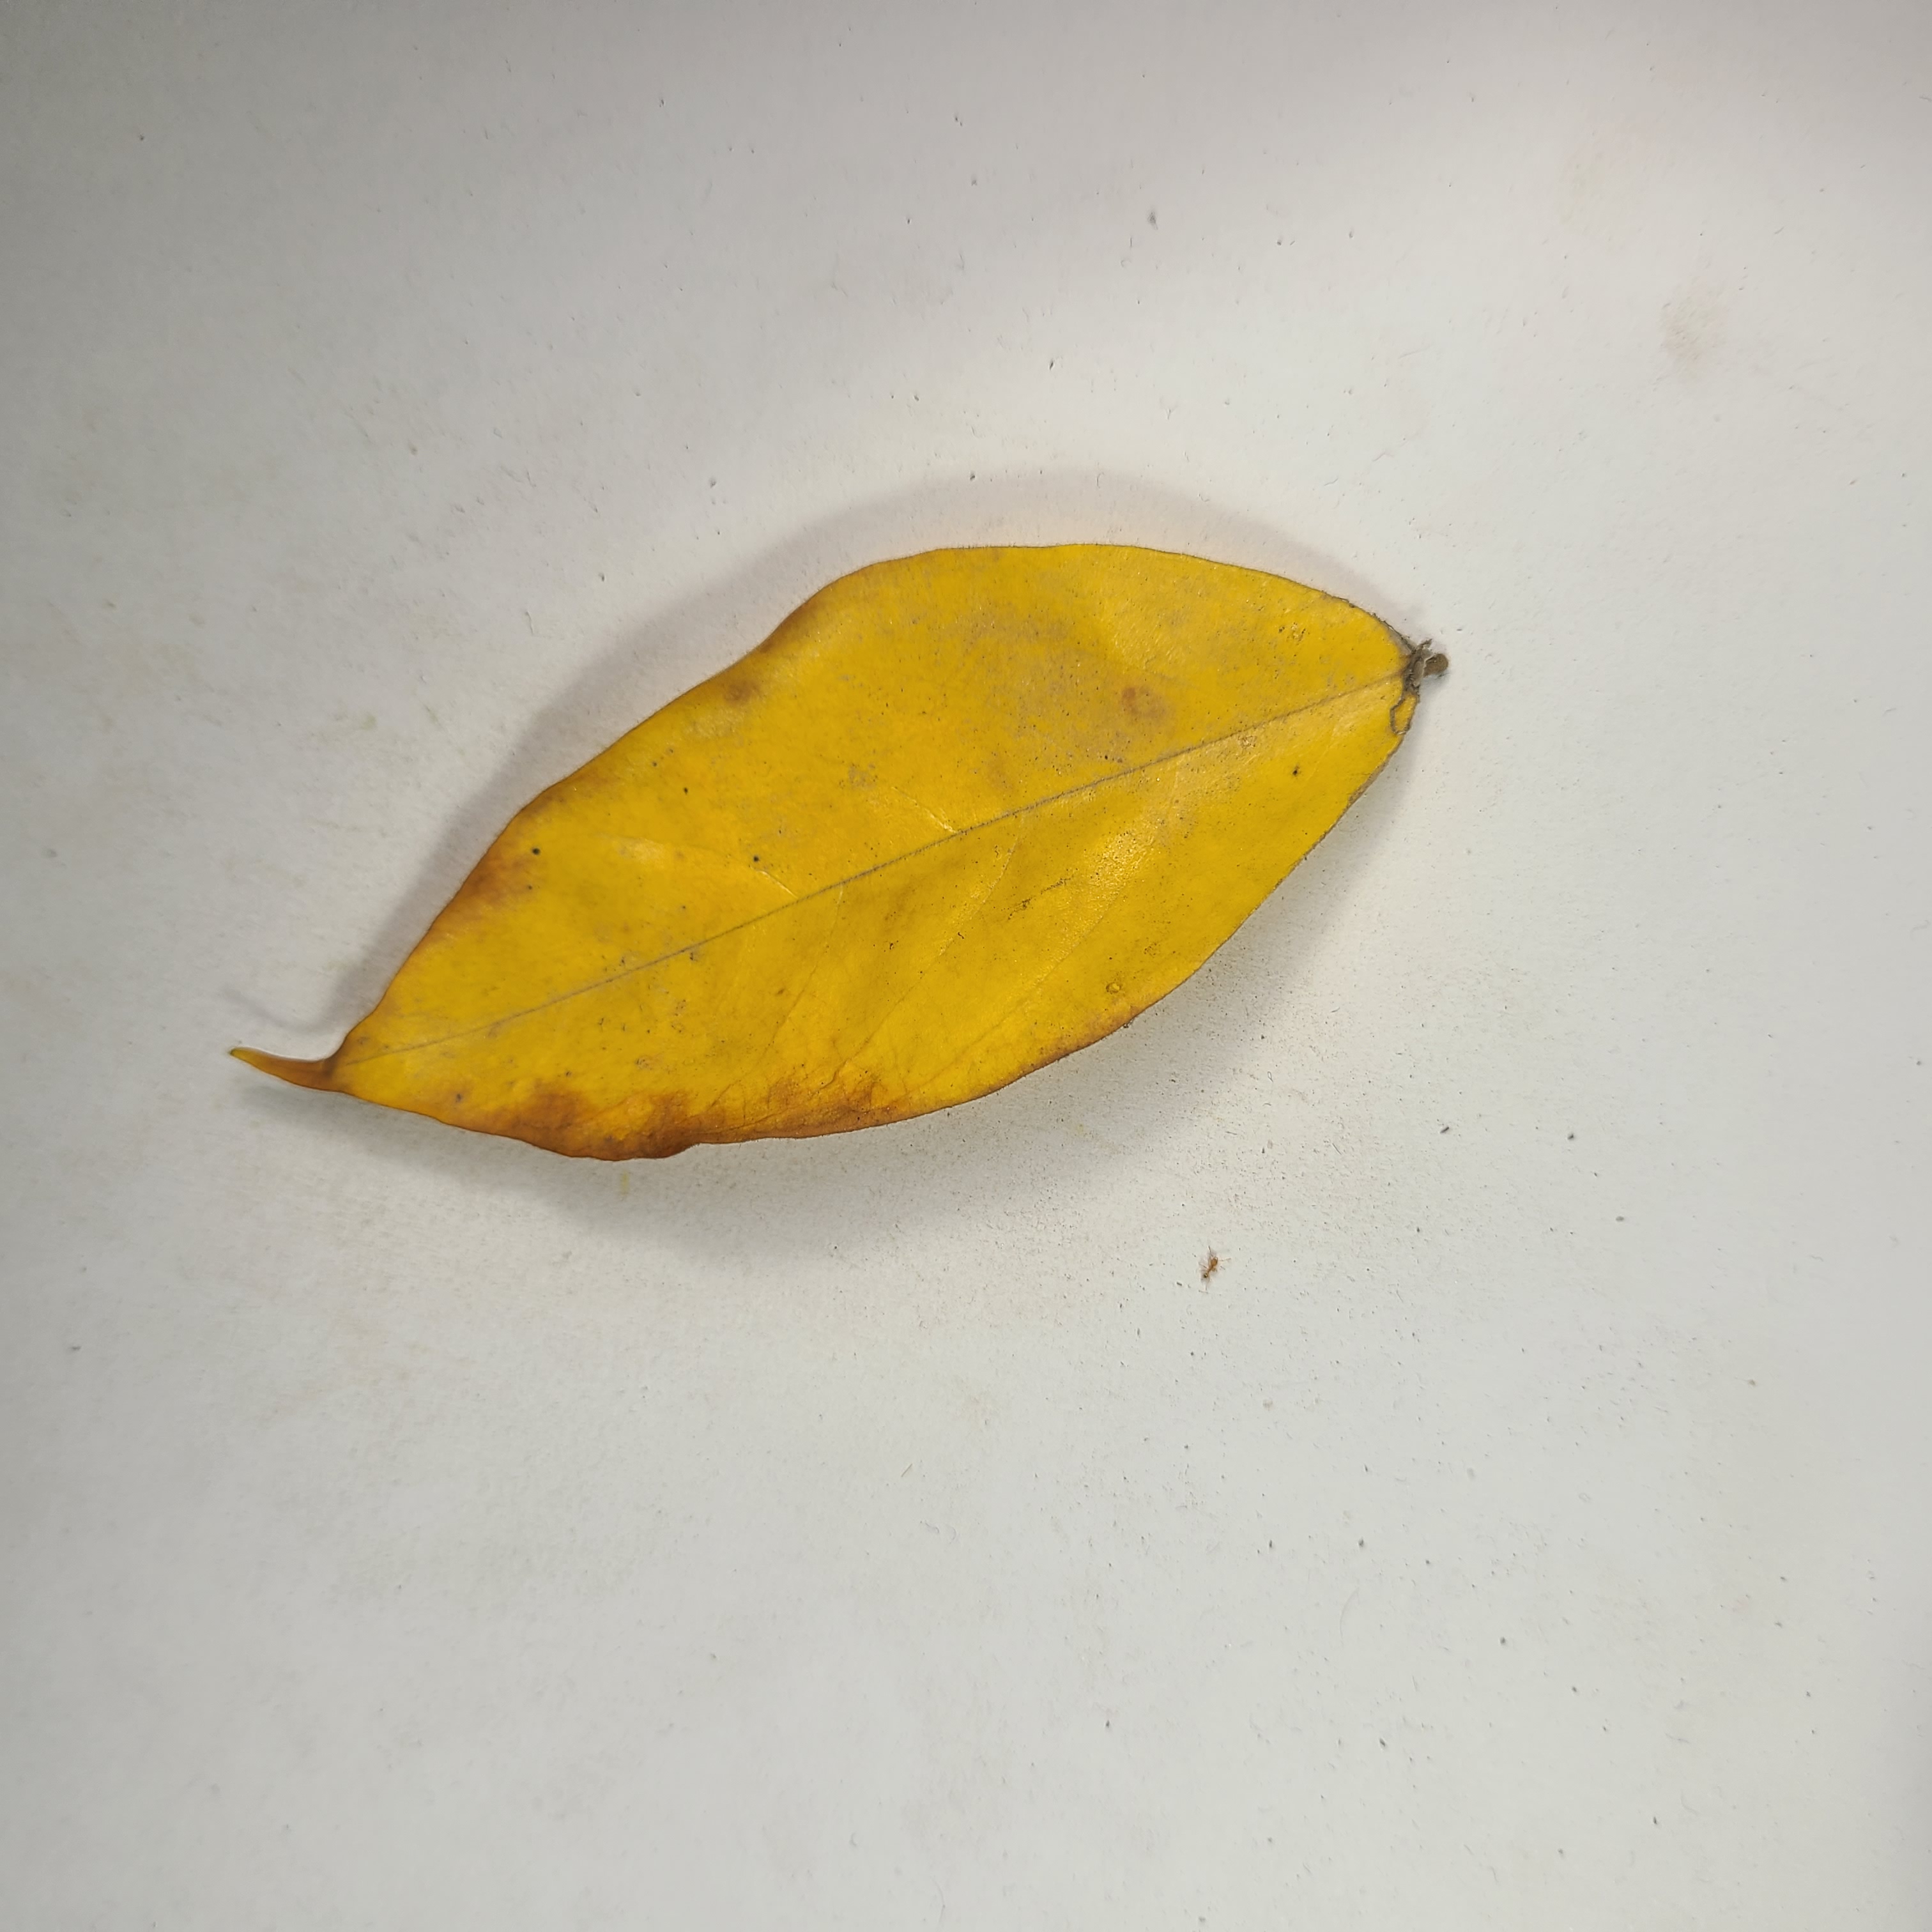
Label: Yellow Leaves